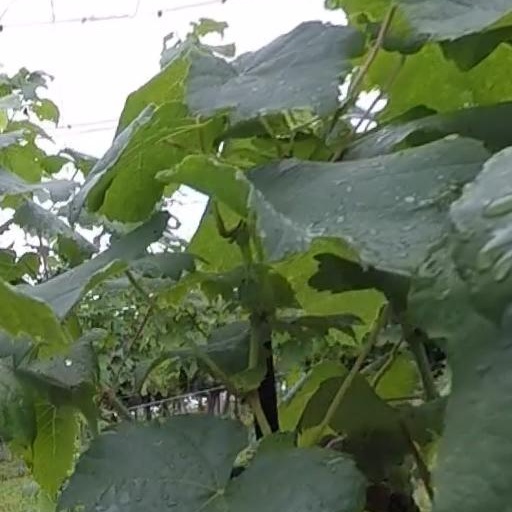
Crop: grape